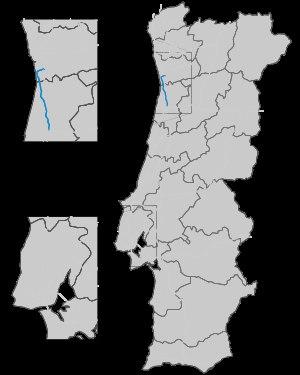
L'autoroute portugaise A29 relie Canelas et l' à Angeja et l' en passant par Espinho, Esmoriz, Ovar et Estarreja.